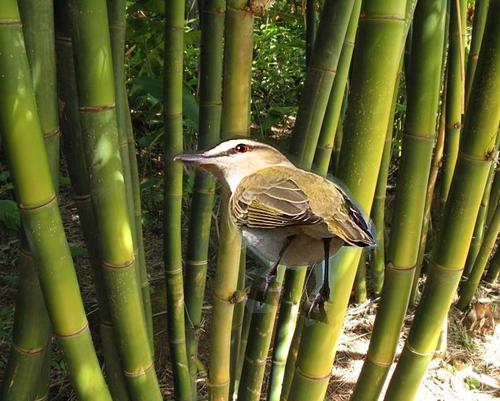
Bird species: Red_eyed_Vireo
Bird type: landbird
Background: land